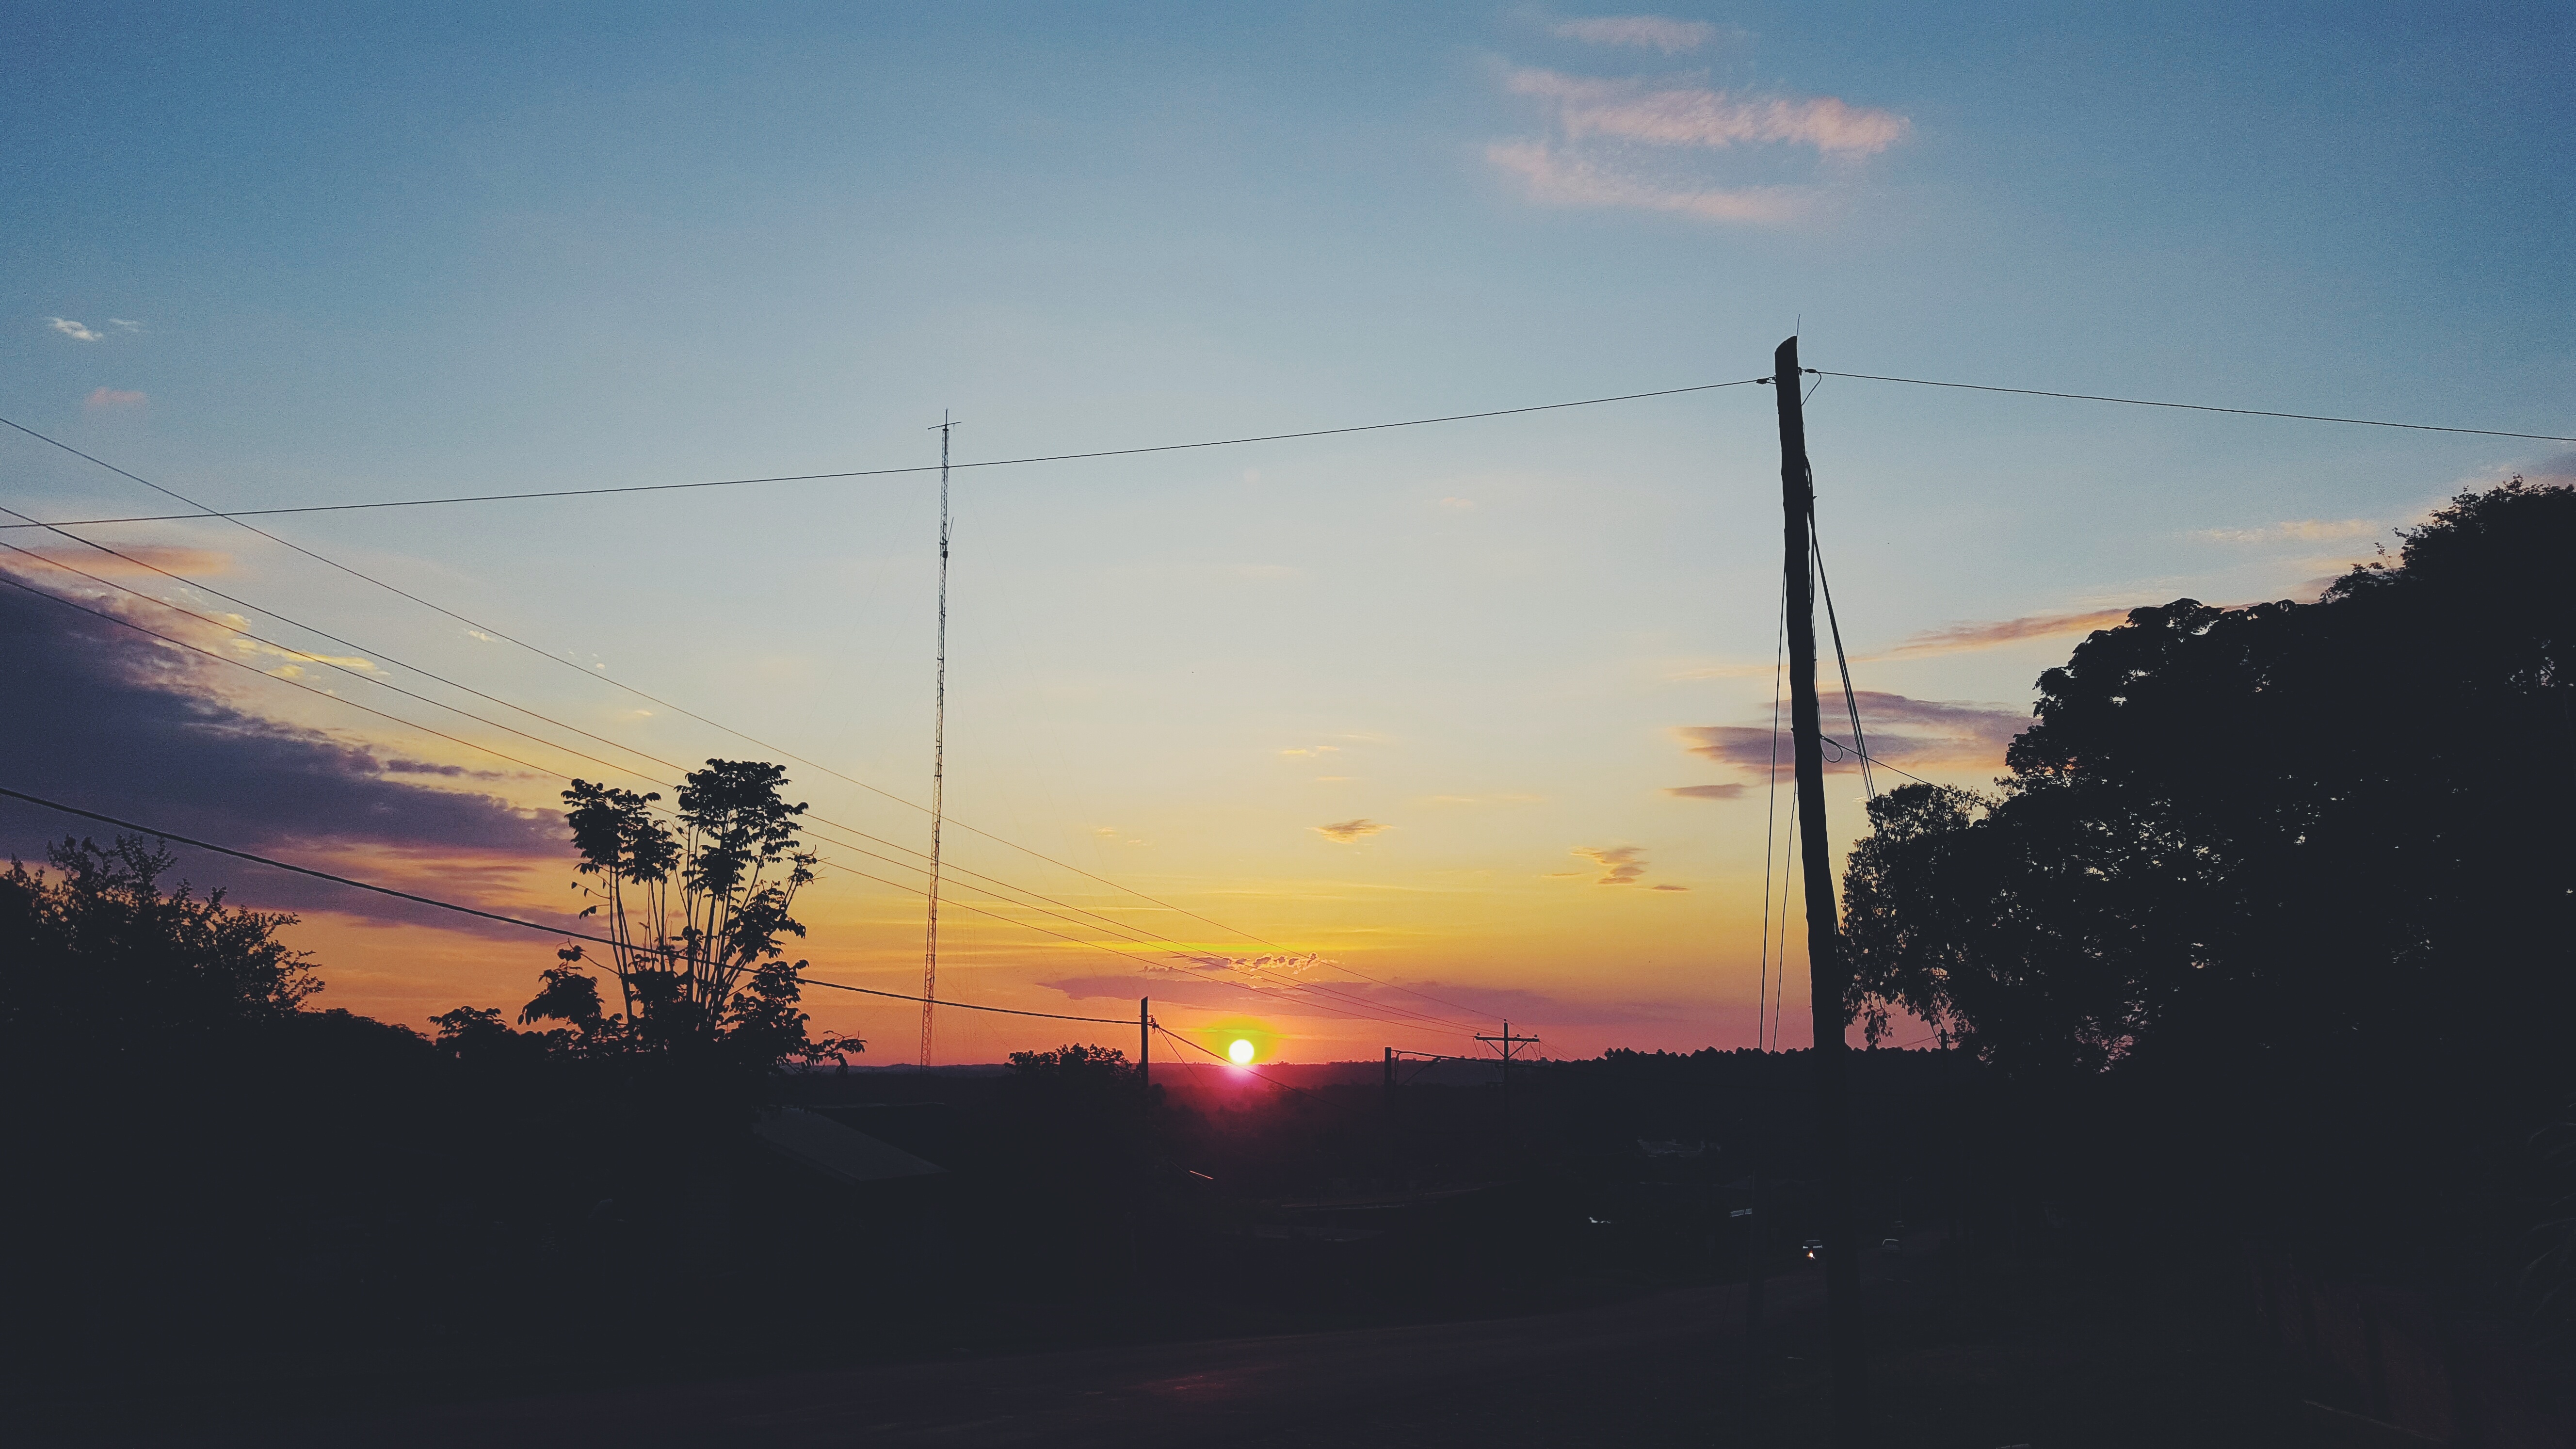
horizon, cloud, sky, sun, sunrise, sunset, sunlight, morning, dawn, dusk, evening, line, afterglow